Pernink

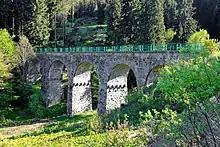
Pernink Viaduct

At the beginning of the 16th century, mining pioneers settled in the area which was dominated by dense forest at the time. According to legend, a bear found ore here. The legend is preserved in the coat of arms and also in the German name ("Bär" = bear). In 1532, a settlement called "Peringer" was promoted to a mining town by the then owner of the estate, Jindřich Schlick. The town received further privileges in 1559 and 1562.